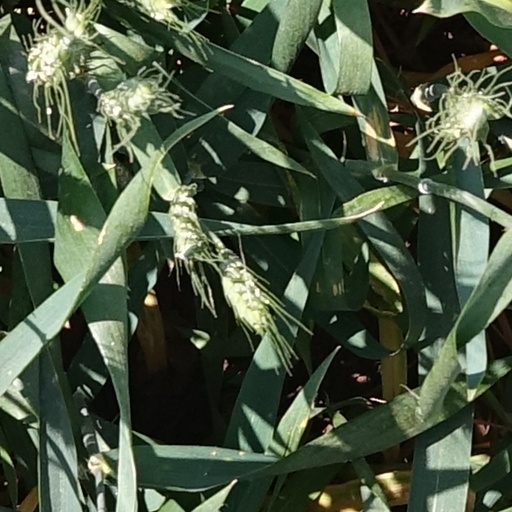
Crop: wheat